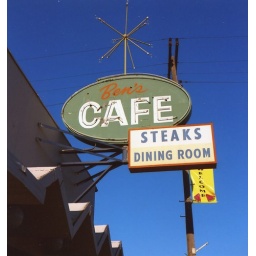
This is now a Mexican Restaurant with a paper sign in the window.